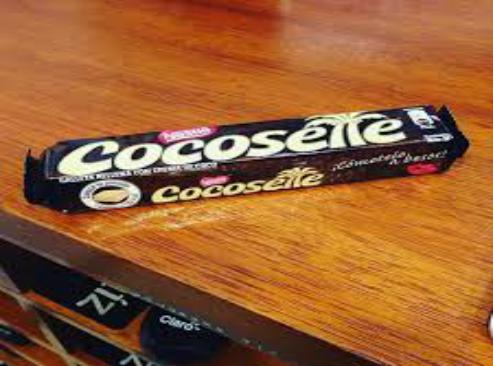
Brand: Cocosette
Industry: Food